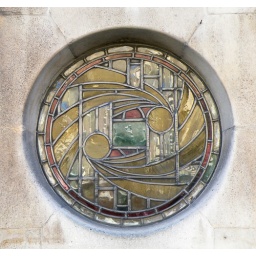
A stained glass window in Rudolph Steiner House, London. 8th February 2009.